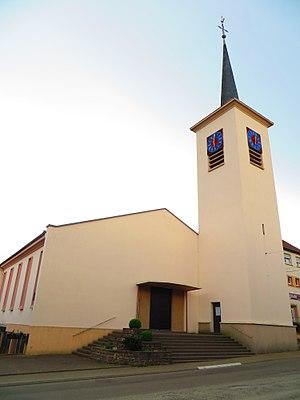
Lixing-lès-Rouhling Église Saint-Maurice
Lixing-lès-Rouhling est une commune française de l'Aire urbaine de Sarrebruck-Forbach située dans le département de la Moselle et le bassin de vie de la Moselle-Est, en région Grand Est.